Masovian dialect group

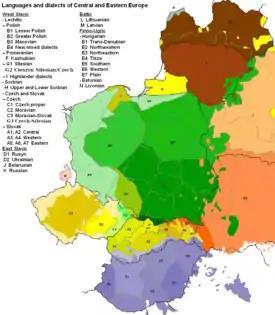
Masovian dialect (B3) among languages of Central Europe

Mazovian dialects may exhibit such features as mazurzenie, sandhi (intervocalic voicing of obstruents on word boundaries), and asynchronous palatal pronunciation of labial consonants (so-called softening). Characteristics include: